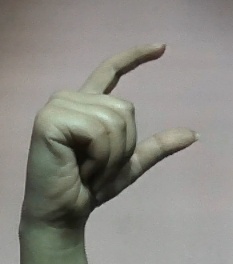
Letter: dal